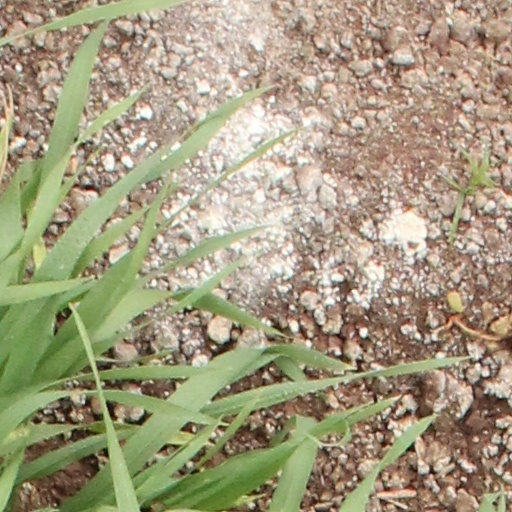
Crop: wheat